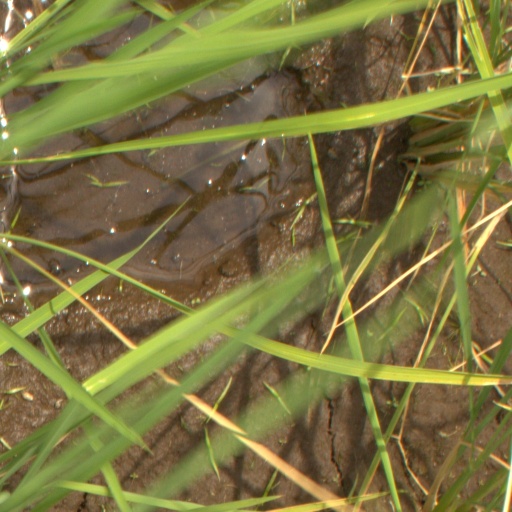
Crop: rice